VictoriArena

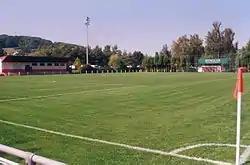
VictoriArena, Rosport, Luxembourg

VictoriArena is a football stadium in Rosport, in eastern Luxembourg and is currently the home stadium of FC Victoria Rosport. The stadium has a capacity of 2,500.